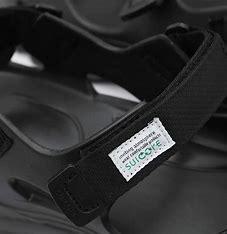
Brand: Suicoke
Model: 100